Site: brandenburg
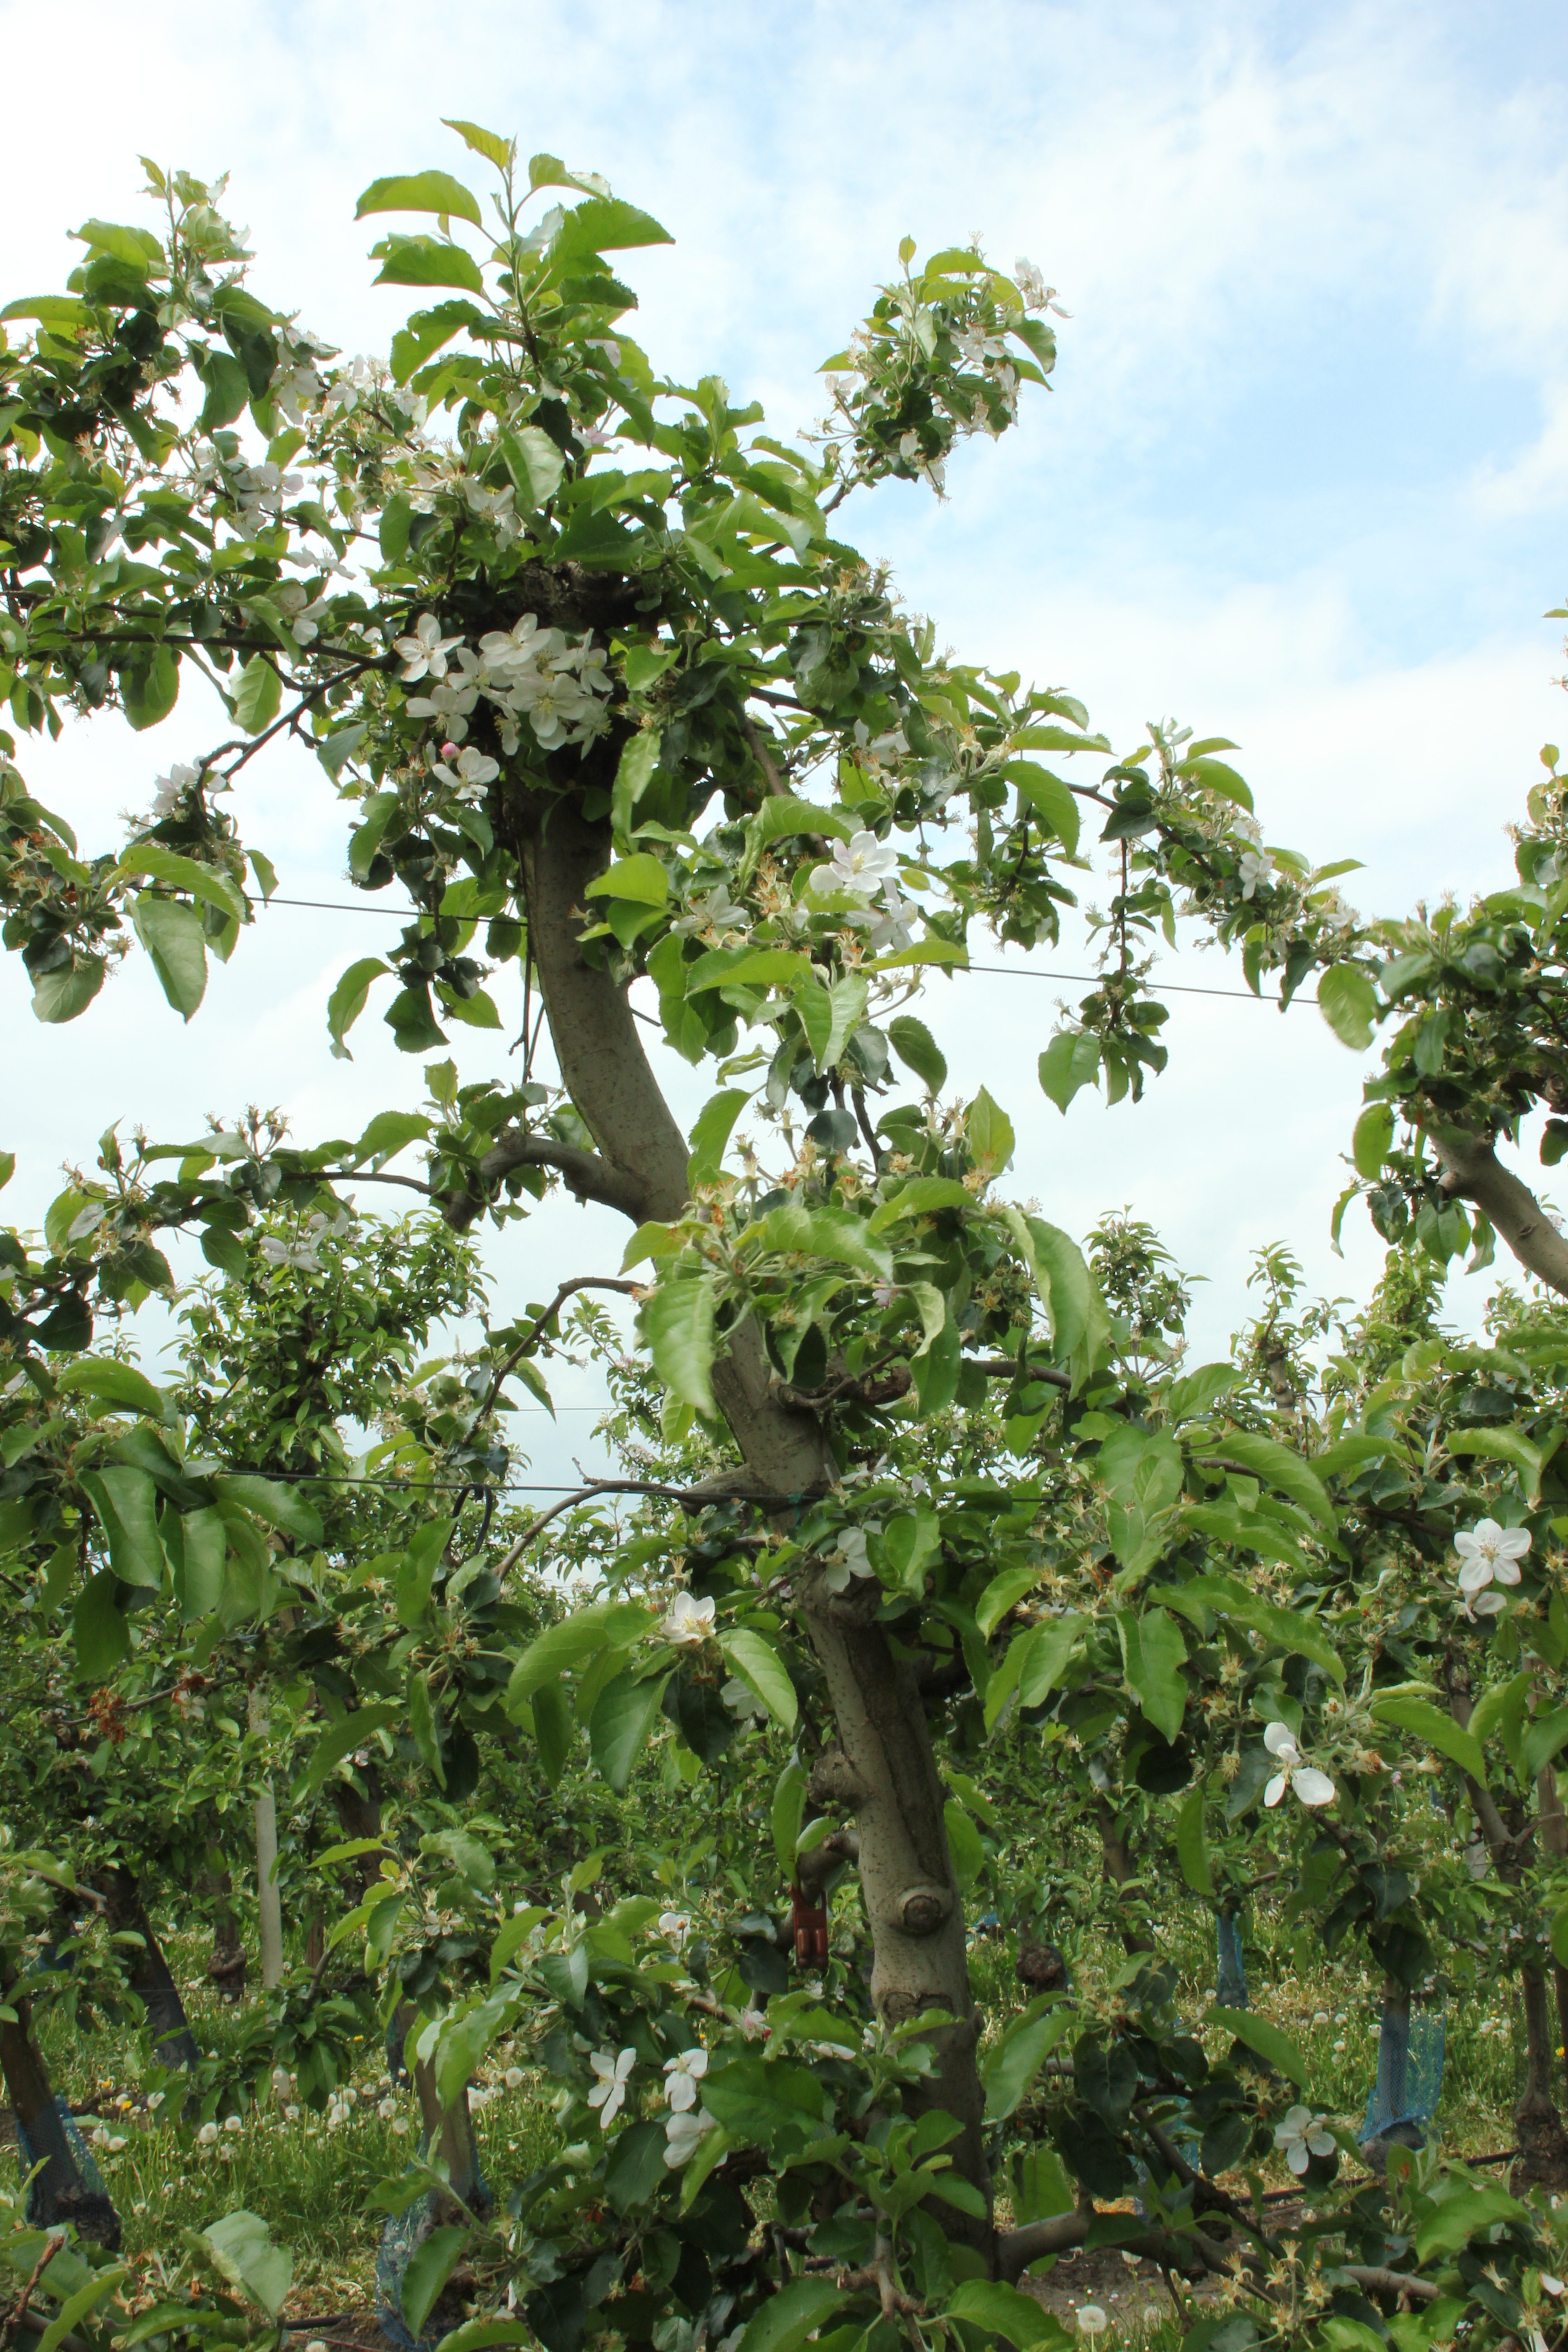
Growth stage (BBCH 67): Flowering